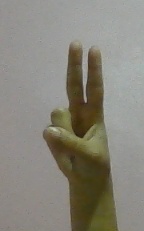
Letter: taa